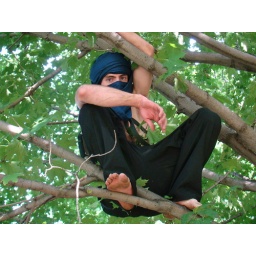
my elven towel head in a tree